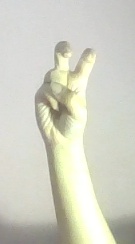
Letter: toot